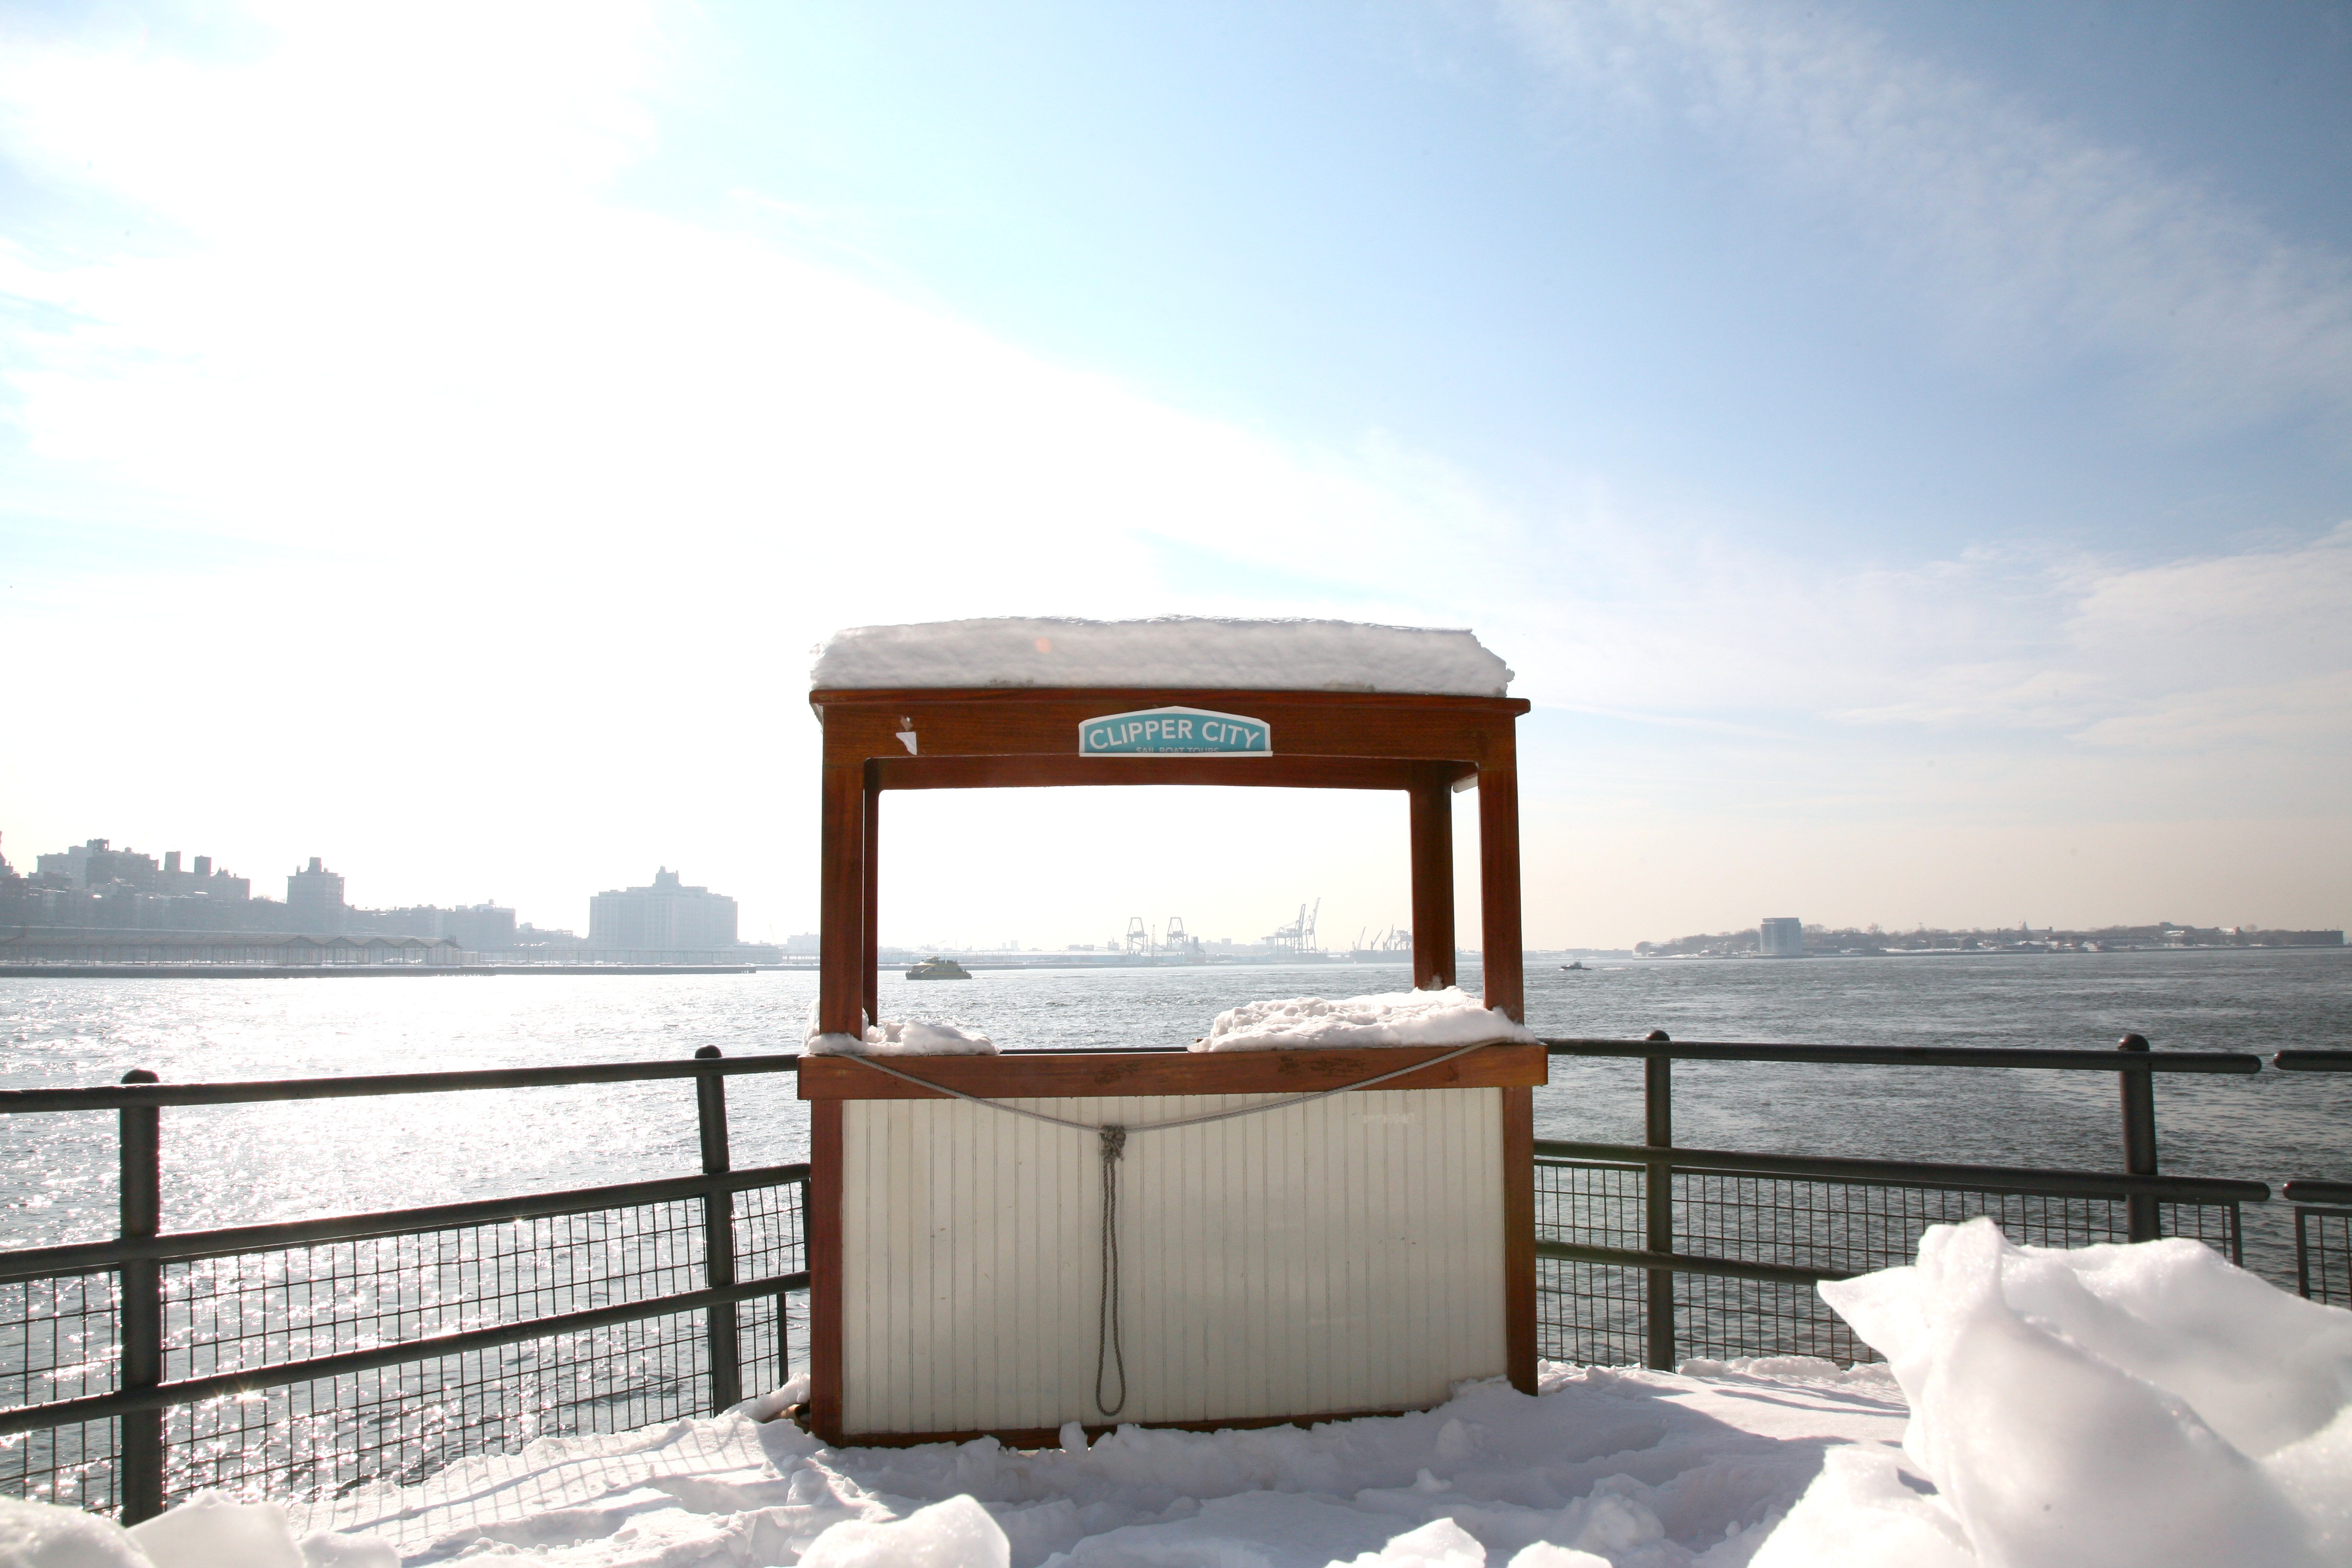
sea, vehicle, nyc, cottage, furniture, newyork, newyorkcity, ny, seaport